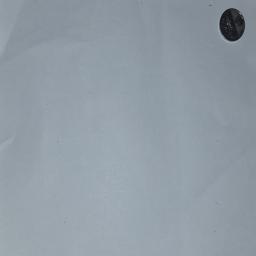
Label: 5_New_Back